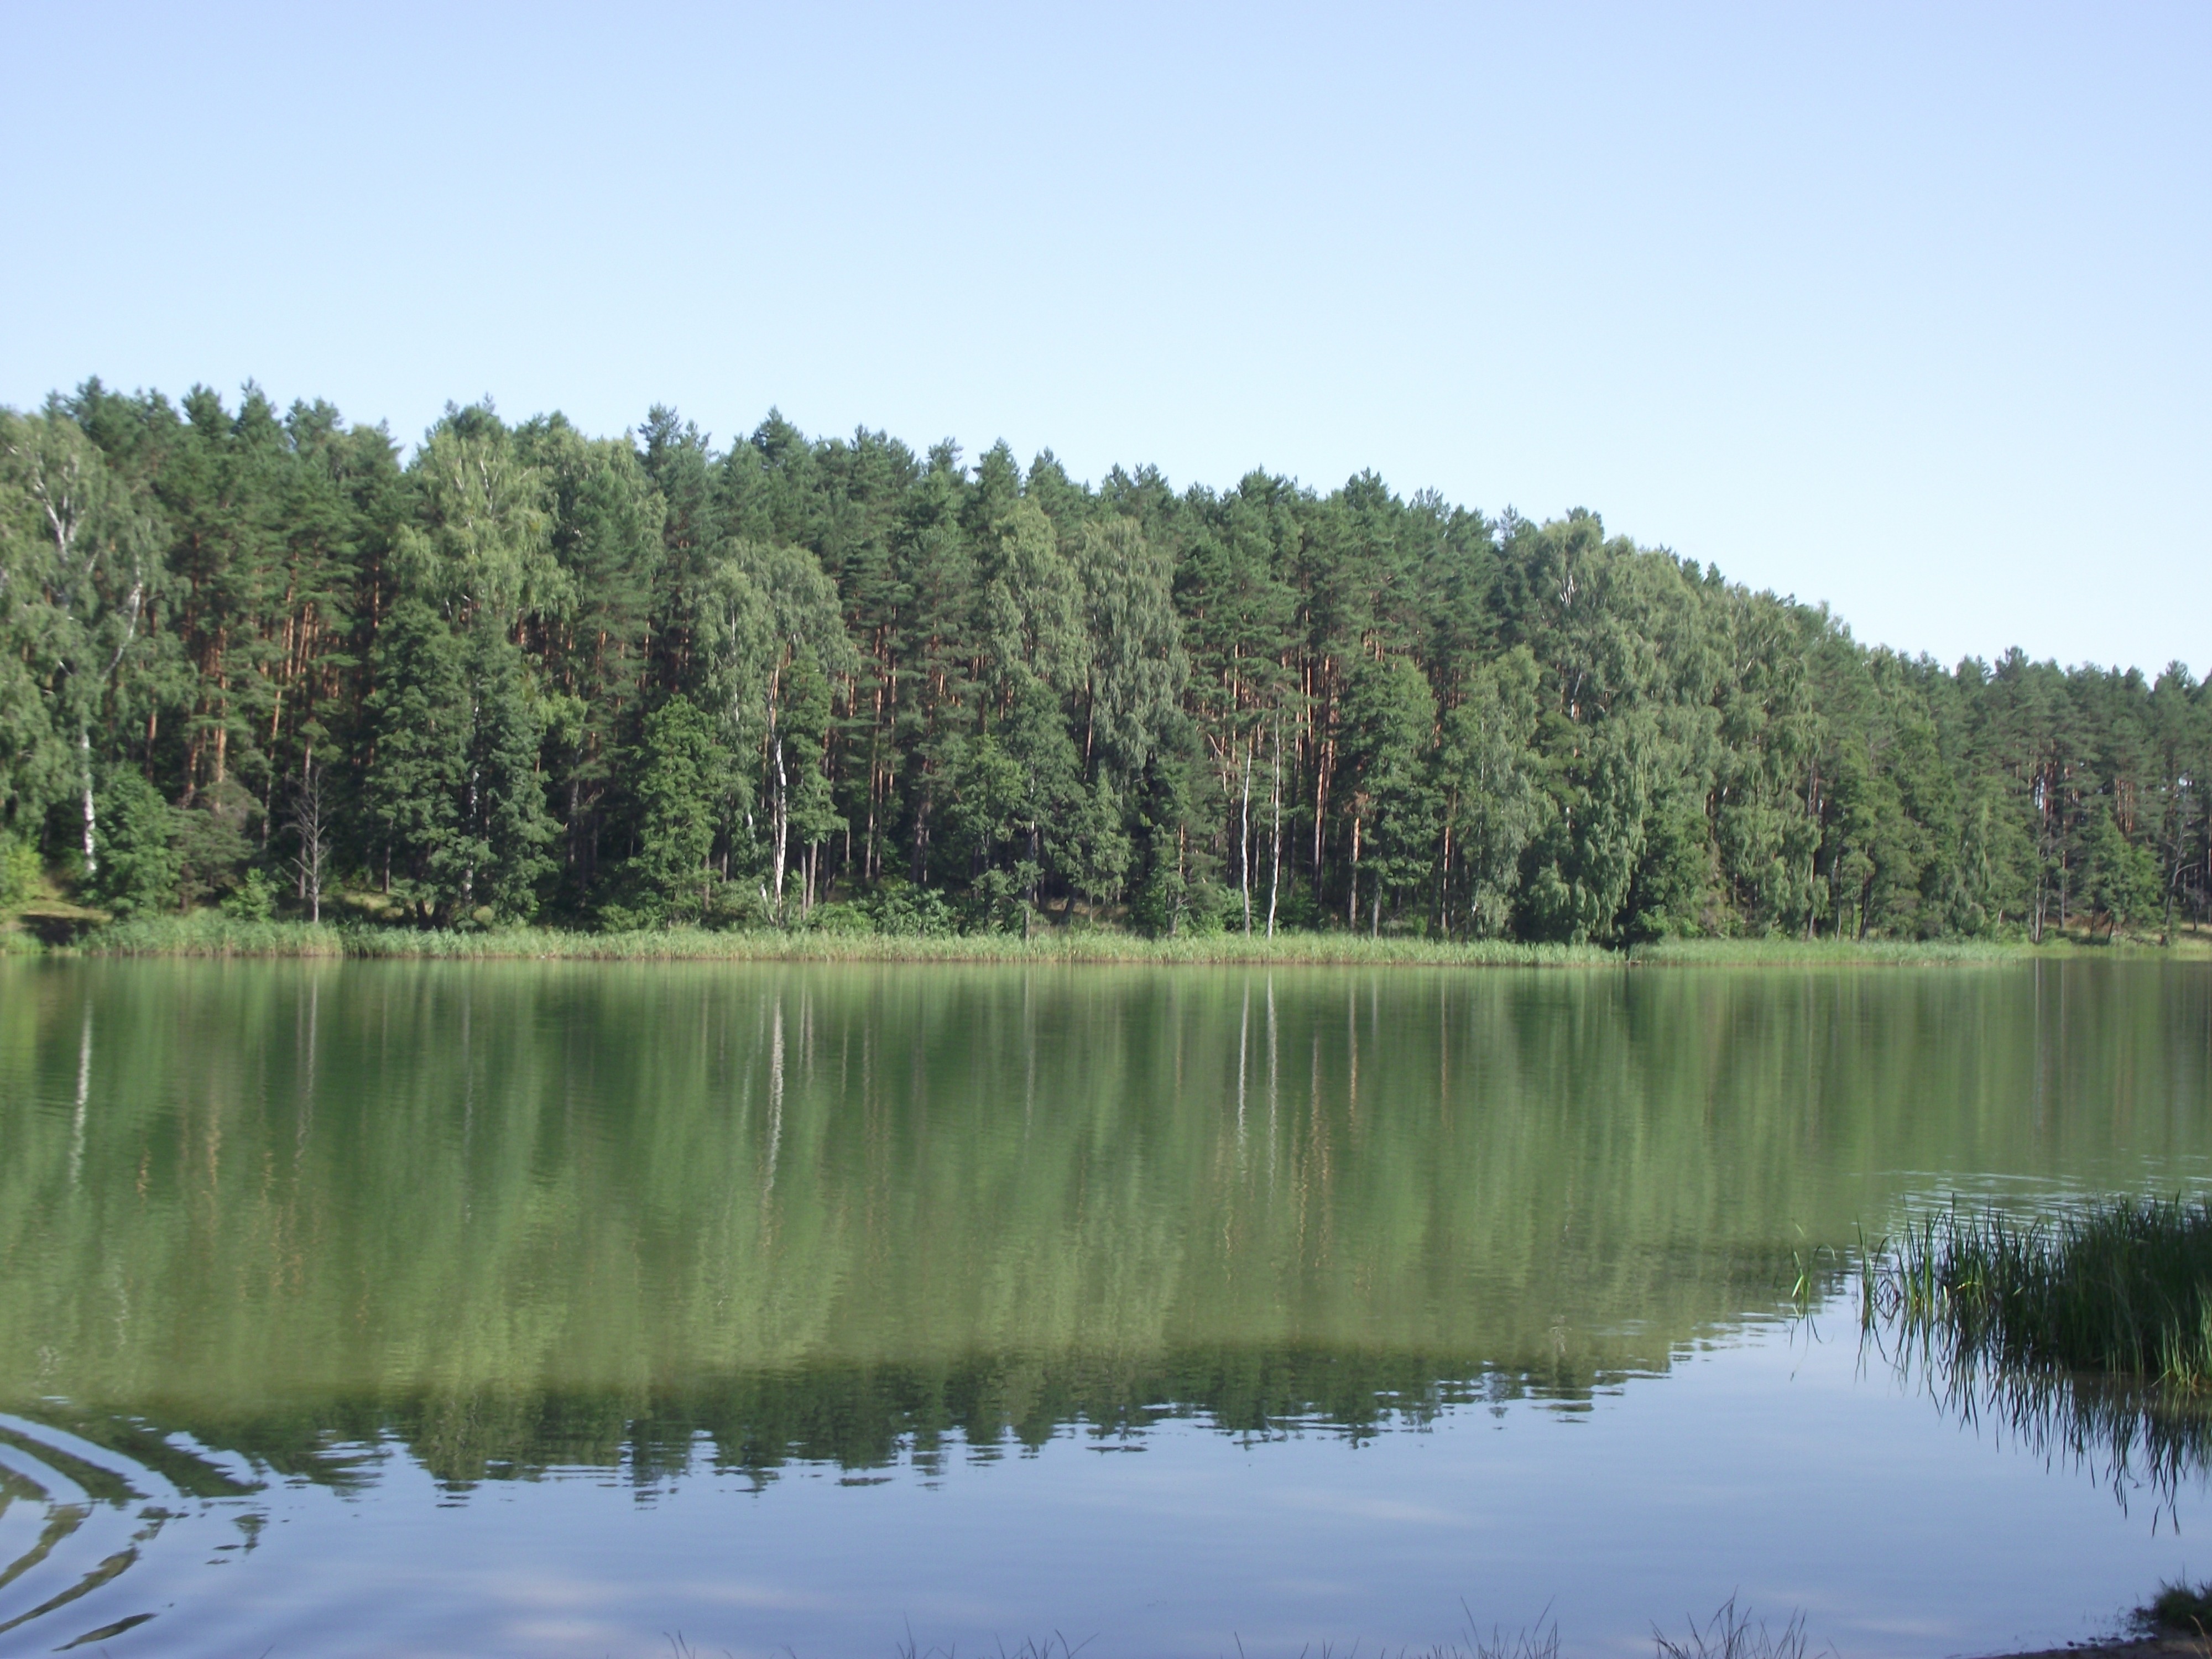
tree, water, marsh, wilderness, meadow, lake, pond, reflection, reservoir, body of water, wetland, floodplain, ducks, habitat, loch, masuria, ecosystem, tarn, fish pond, natural environment